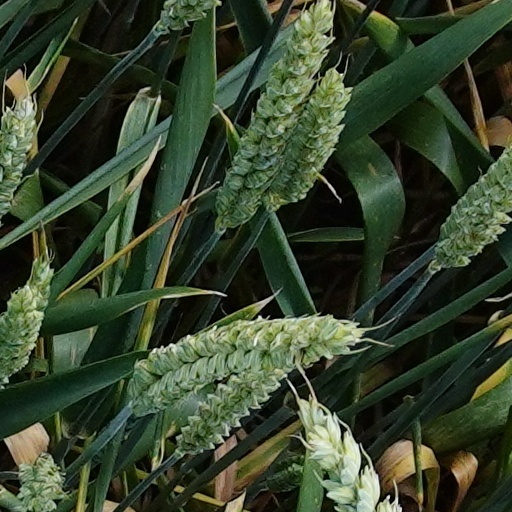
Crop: wheat